Festa del Santissimo Salvatore a Pazzano

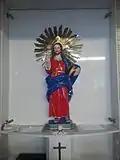
A statue in Narrawena, Sydney

The current wooden statue used in the celebration was created in 1797 by Serrese sculptor Vincenzo Scrivo, discovered thanks to a restoration made in the 1980s. In 2006, another little restoration was made, and that year the feast began at the border with Stilo at Via Nazionale.